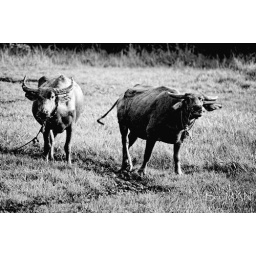
bufalloes eating grass in the padi field..